Petty kingdoms of Norway

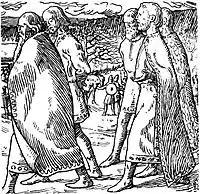
The kings of Oppland go to hold council.

Vingulmark is the old name for the area which today makes up the counties of Østfold and Akershus, and included the site of Norway's capital, Oslo, which had not been founded at this time. Archaeologists have made finds of richly endowed burials in the area around the estuary of the river Glomma, at Onsøy, Rolvsøy and Tune, where the remains of a ship, the Tune ship, was found. This indicates that there was a center of power in this area.